General strike

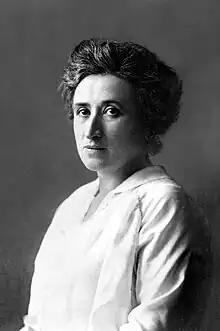
Rosa Luxemburg, a Polish socialist who argued in support of the political general strike in the Labour and Socialist International

In 1881, a revolutionary socialist faction of the Socialist Labor Party of America (SLPA) split off and established the International Working People's Association (IWPA), which developed anarchist tendencies and held itself to be a continuation of the defunct IWA. Inspired by the example of the Paris Commune, IWPA members such as the Chicago anarchist Albert Parsons formulated a kind of revolutionary syndicalism that eschewed the general strike in favour of popular insurrection. In response to the repression of the Great Railroad Strike of 1877, the IWPA armed and drilled its members into workers' militias, seeing violent action as a necessary complement to strike action. On 1 May 1886, the IWPA organised a nationwide general strike for the eight-hour day, which had been a focus of demands for Parsons and the Chicago anarchists. Throughout the United States, hundreds of thousands of workers went on strike. The general strike's epicenter was in Chicago, where protests against the police repression of striking workers escalated into a riot. Eight of the protest's organisers, including Parsons, were executed by hanging on charges of conspiracy. In the wake of their execution, the IWPA demand for the eight-hour day spread around the world and 1 May was declared International Workers' Day.